Alcatraz Dining Hall

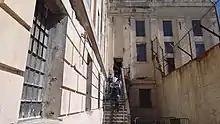
Exterior of the dining hall opposite the Recreation Yard

The gun gallery was situated in the Recreation Yard and mounted on one of the dining hall's exterior walls. There was a metal detector outside of the hall for security purposes. The dining hall had tear-gas canisters attached to the rafters of the ceiling which could be activated by remote control, should prisoners riot or attempt to escape.